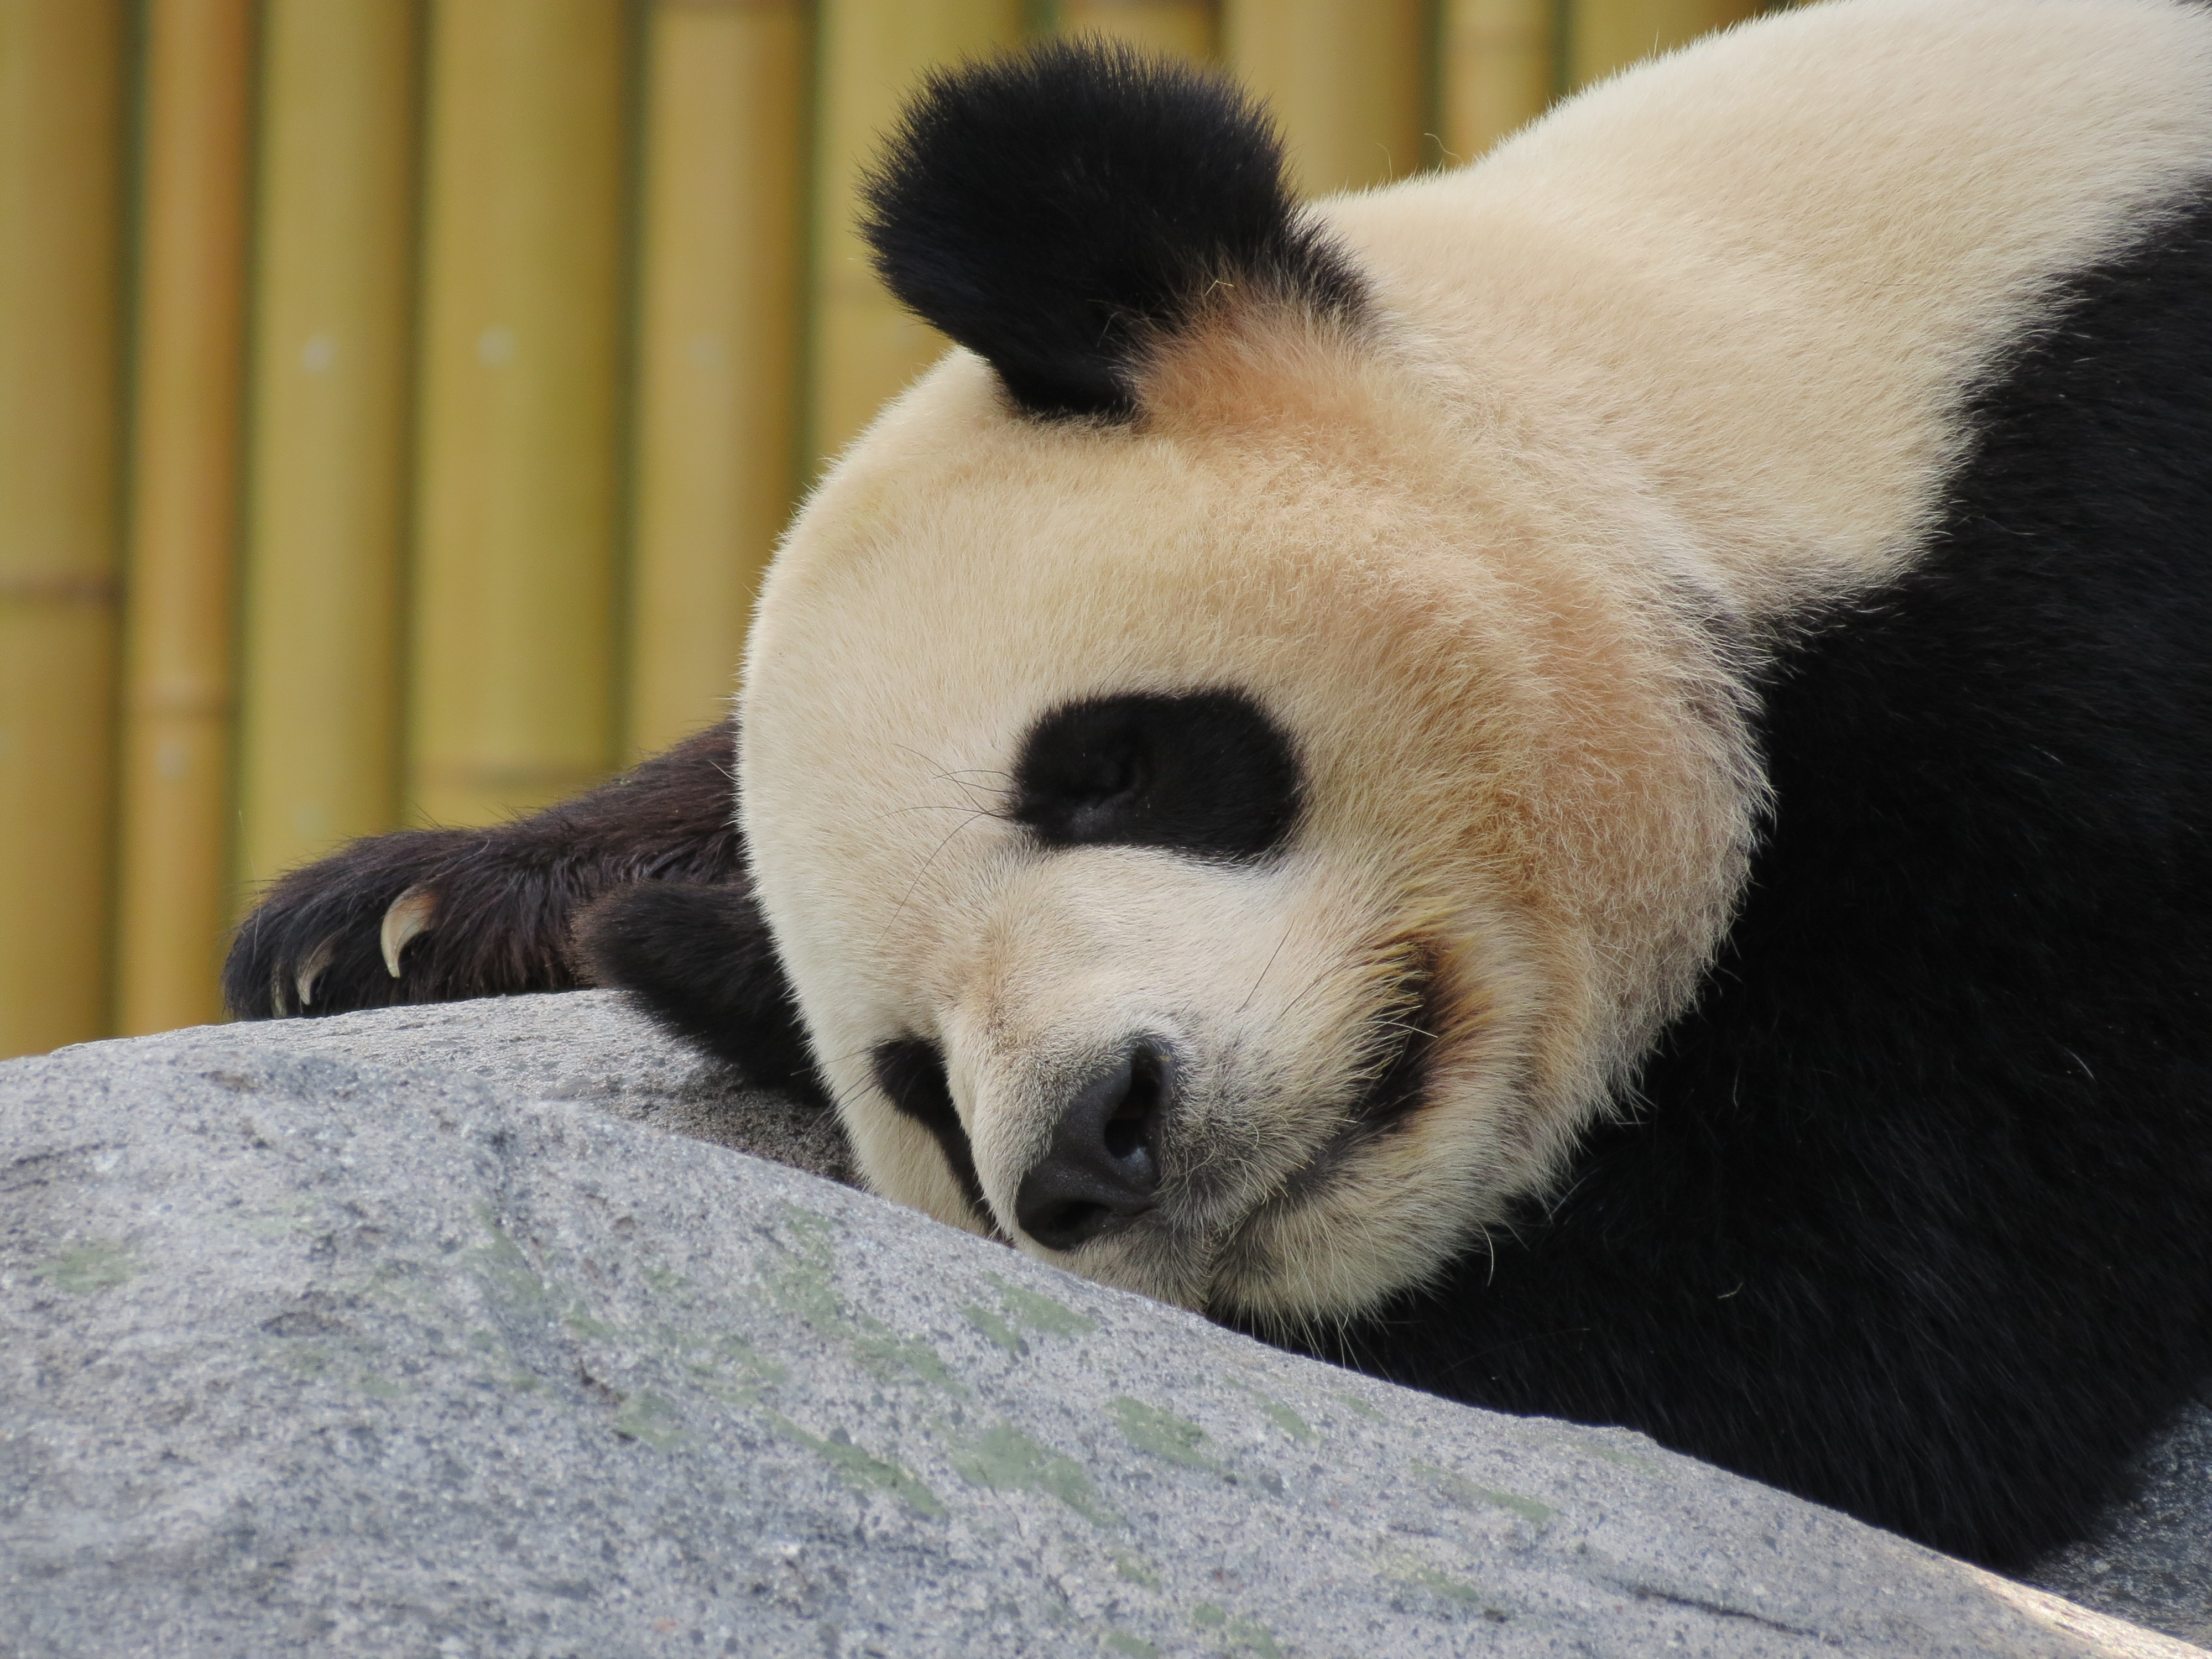
bear, sleeping, mammal, fauna, panda, whiskers, vertebrate, giant panda, carnivoran, dog breed group